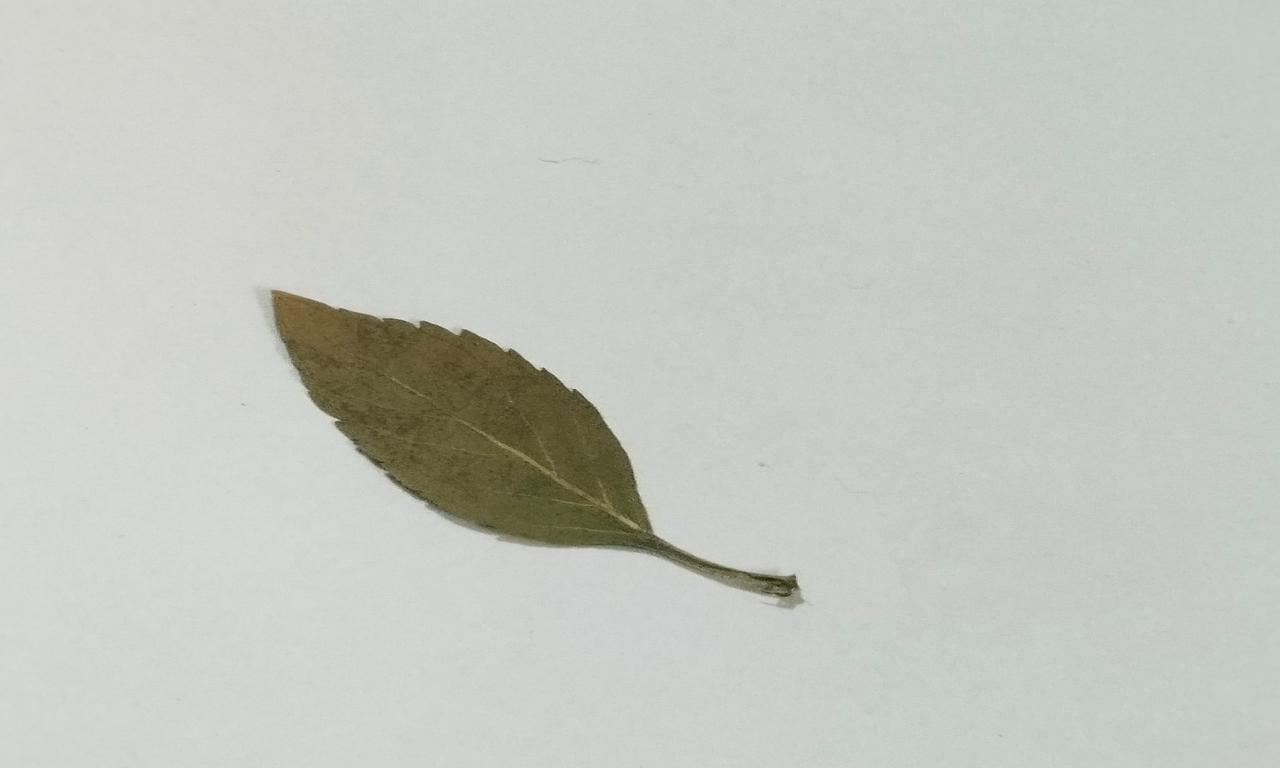
Label: Dried